Maidens and Dunure Light Railway

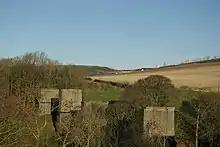
Remains of the bridge across Rancleugh Burn

Patronage on the line had never been good, and it was declining and loss-making, and the LMS decided that the local passenger service could not be sustained. Local passenger services were withdrawn between Ayr and Turnberry in December 1930, but the line stayed open for the goods service. The Turnberry to Girvan section continued to be served by passenger trains, for the hotel. In the summer of 1932 an experimental service was put on, which consisted of a first- and third-class sleeping car running via Stranraer, and a service to Kilmarnock and Mauchline via Dunure, giving connections to Glasgow and St Pancras. The Mauchline trains were considered unsuccessful, and were withdrawn after 30 September 1932, but the Turnberry sleeping car continued until 9 September 1939.